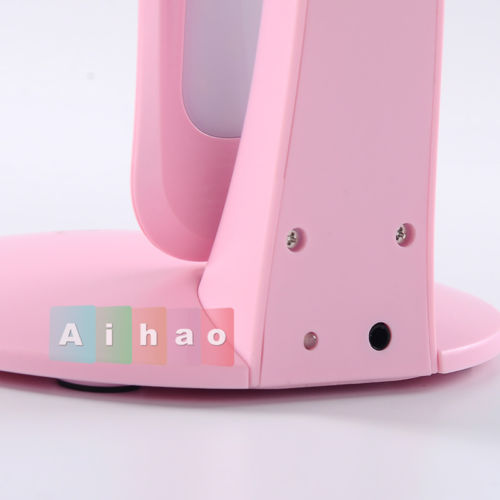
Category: lamp